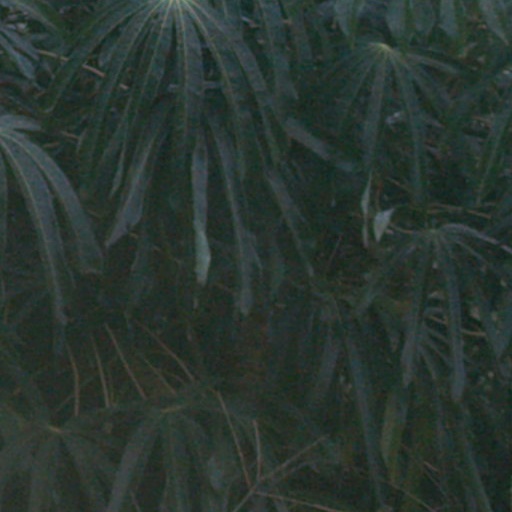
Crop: cassava